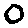
Label: 0